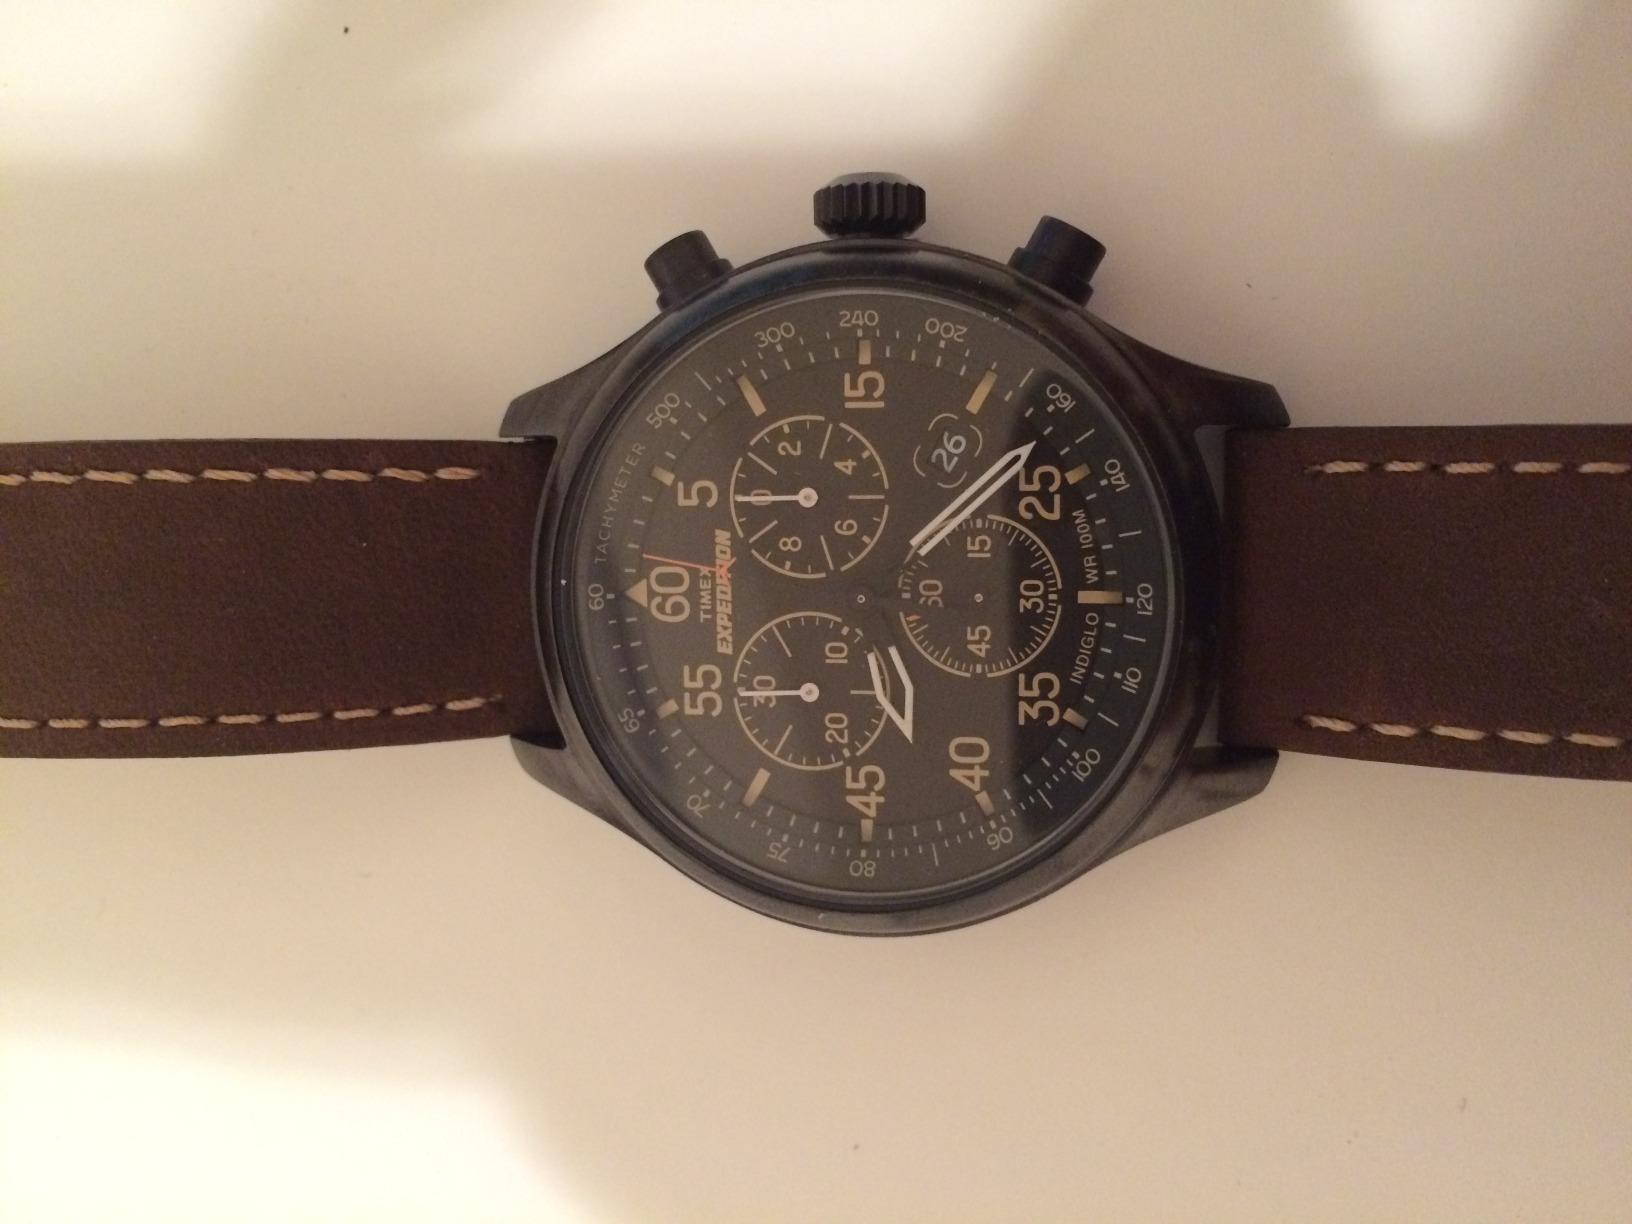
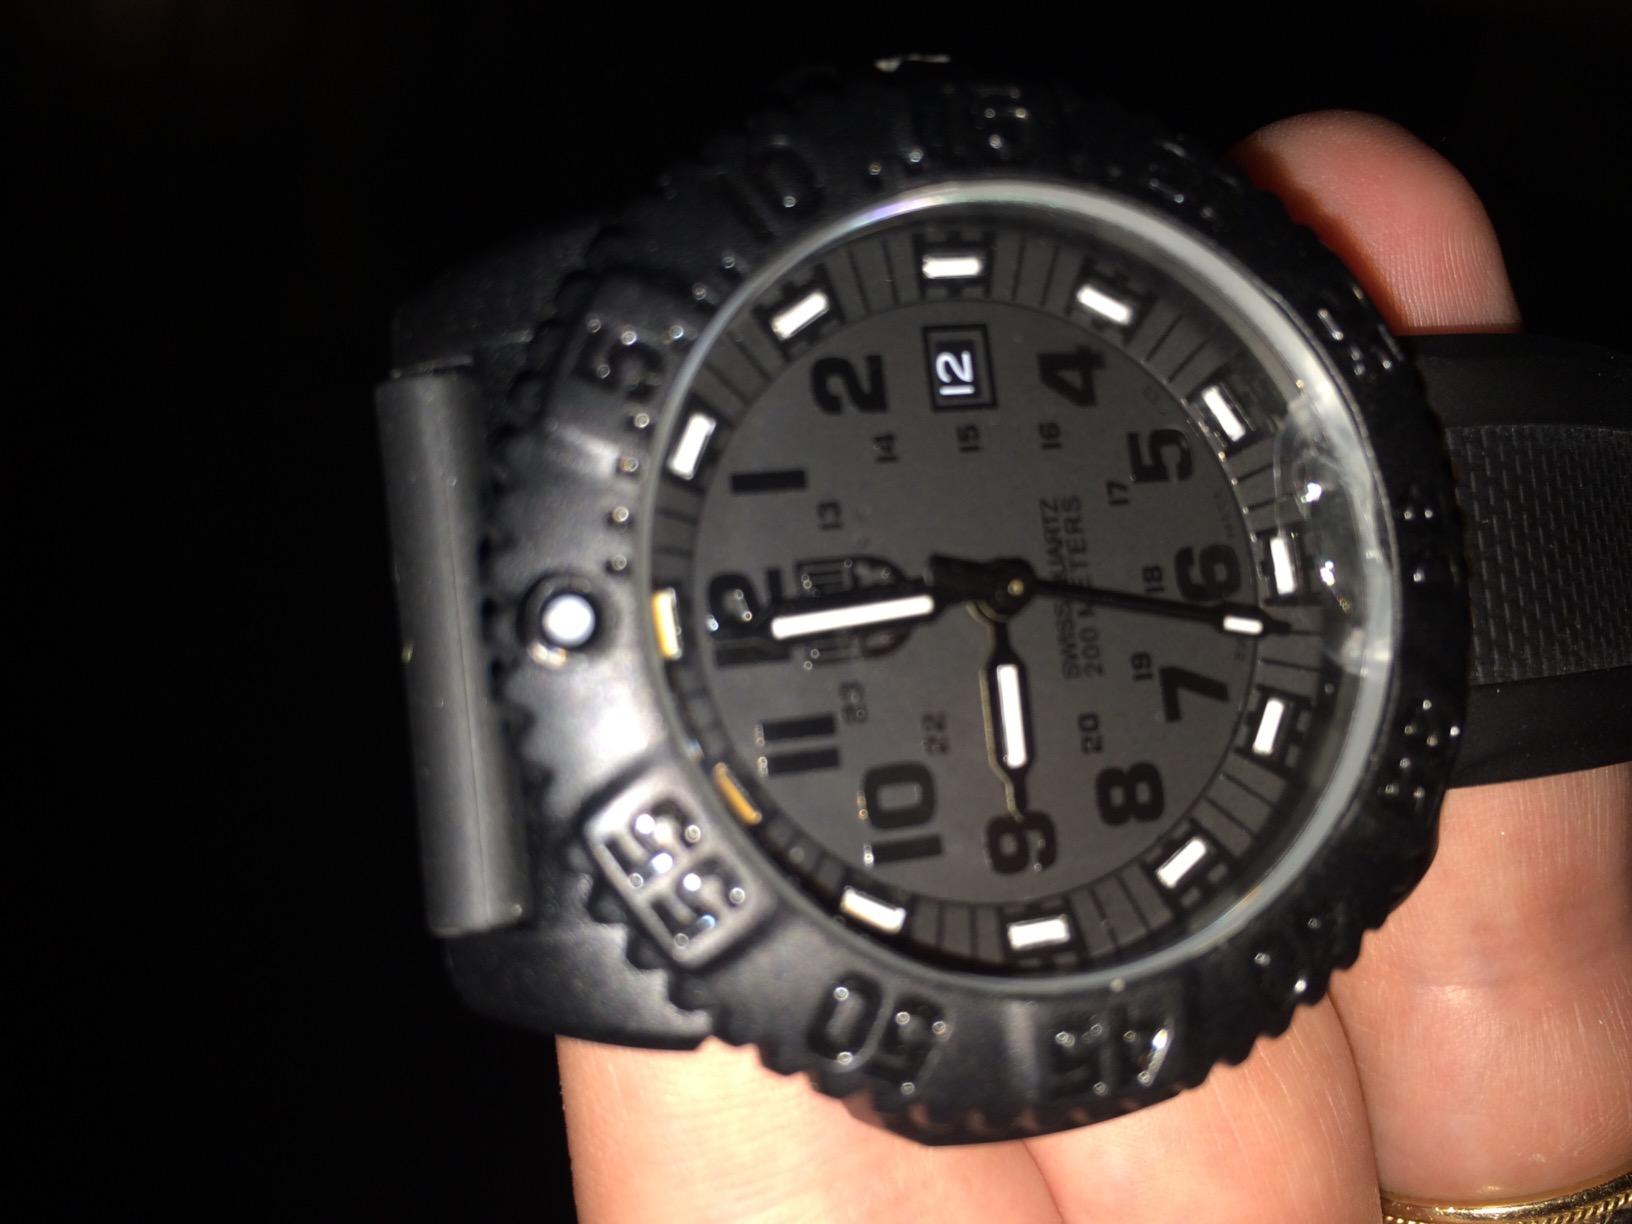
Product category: accessories_watch
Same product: no